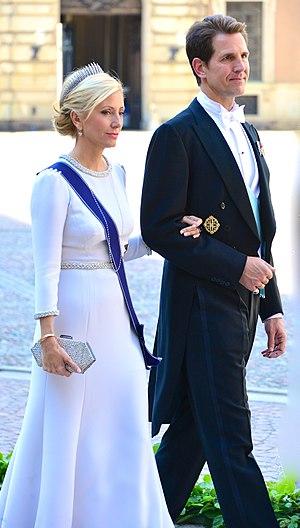
Le prince héritier Pavlos de Grèce avec consort sur le chemin de l'église du château au palais royal à Stockholm avant le mariage entre la princesse Madeleine et Christopher O'Neill 8 Juin 2013.Español: Príncipe Pavlos de Grecia con consorte en el camino a la iglesia del castillo en el Palacio Real de Estocolmo antes de la boda entre la princesa Magdalena y Christopher O'Neill 08 de junio 2013.